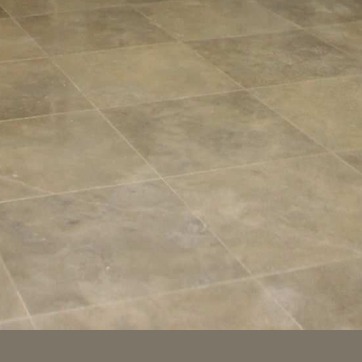
Material: tile